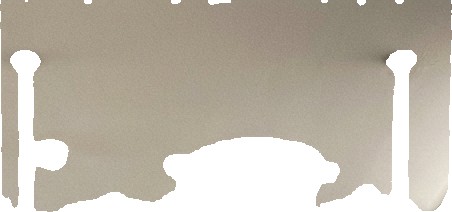
Surface category: ceiling